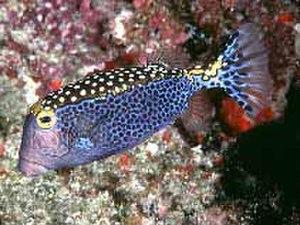
Ostracion meleagris ou poisson coffre pintade est une espèce de poissons tetraodontiformes de la famille des Ostraciidae. Son nom commun poisson coffre pintade lui provient de ses multiples taches blanches à jaunâtres ressemblant a une pintade.